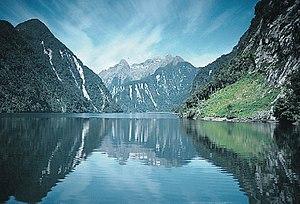
Doubtful Sound est un très grand et imposant fjord dans le sud-ouest de l'île du Sud de la Nouvelle-Zélande. Il est près de Milford Sound, plus grand mais moins accessible et donc moins visité.